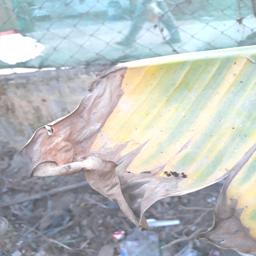
Label: POTASSIUM DEFICIENCY